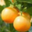
Label: orange